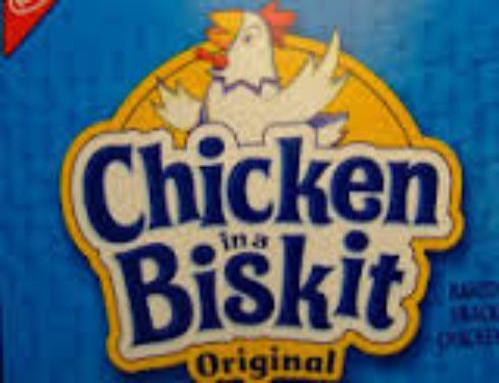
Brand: chicken in a biskit
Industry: Food